Holy Trinity Academy (Philippines)

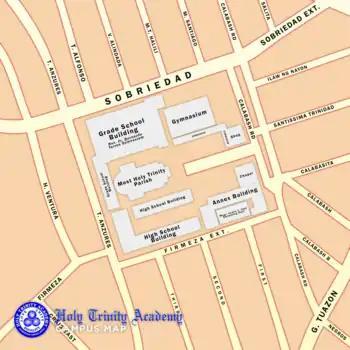
Campus map

The campus of Holy Trinity Academy consists of estimated 1.75 hectares (17,500 m²) of land in Sampaloc, Manila, bounded by Sobriedad Street to the northwest, Calabash Road to the northeast, Firmeza Street to the southeast, and T. Anzures to the southwest. It was previously used as a cemetery. The campus is a kilometer (0.62 mi) away from Manila's neighboring city, Quezon City.